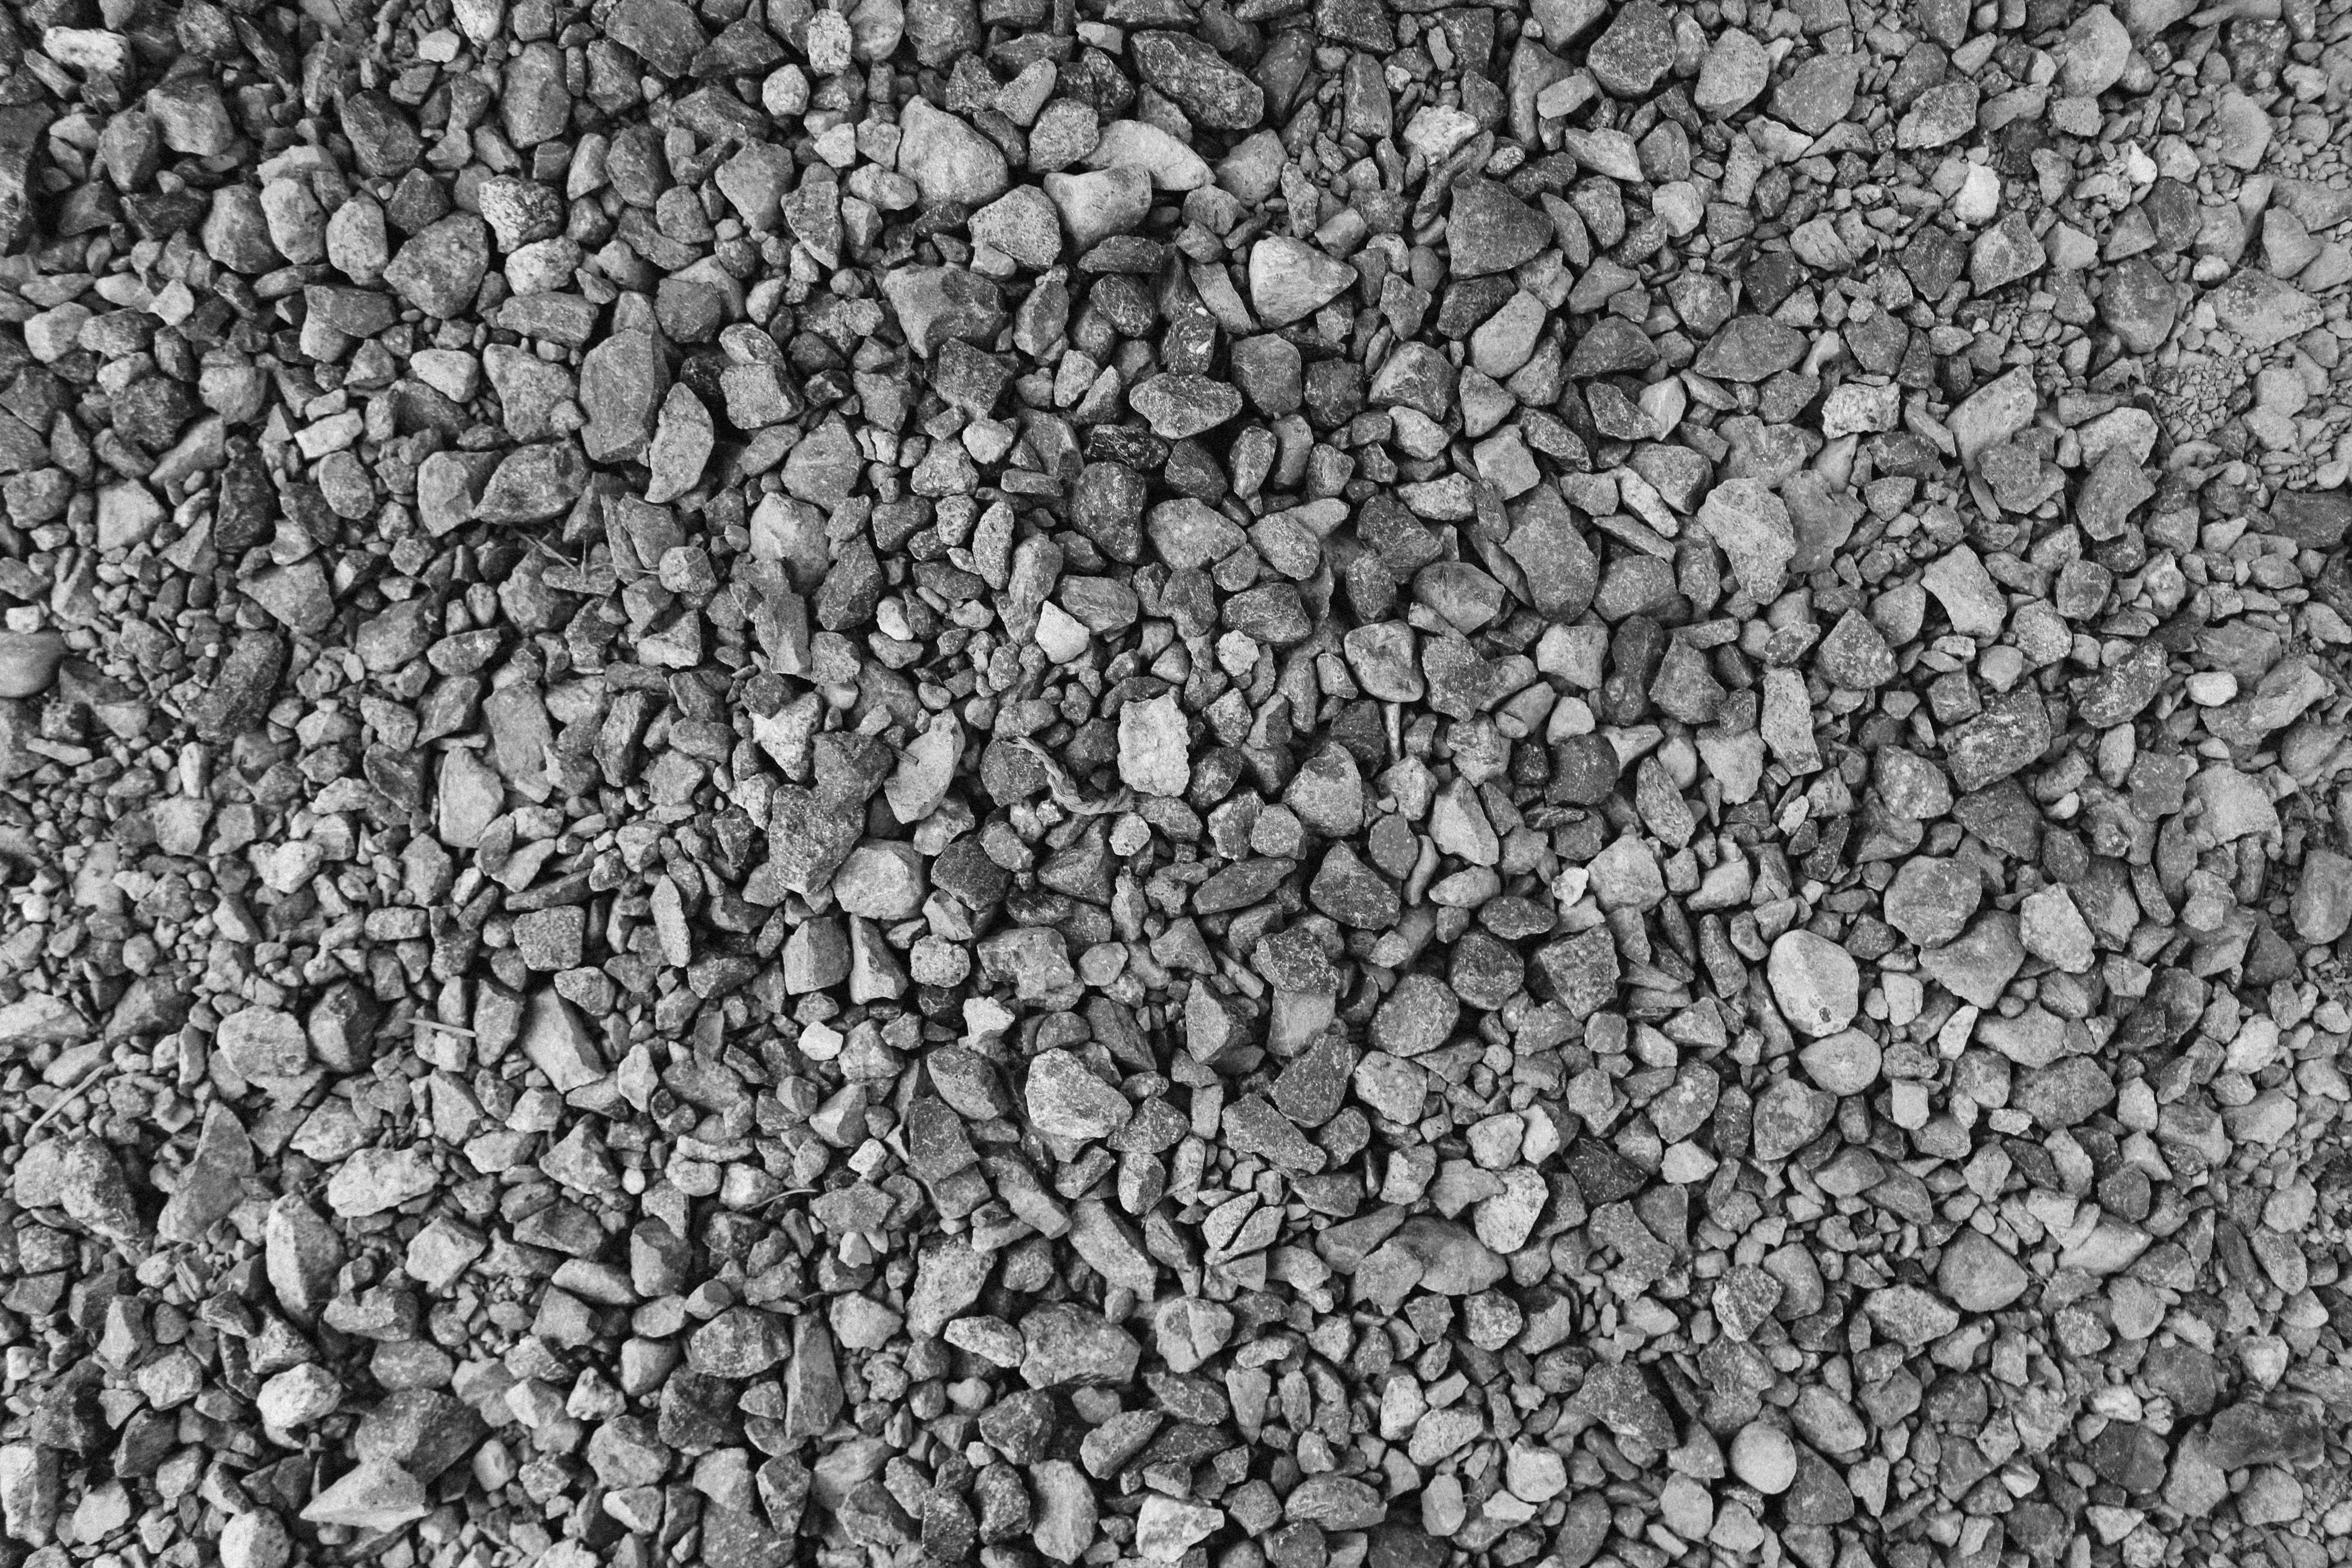
nature, outdoor, rock, black and white, ground, photography, texture, floor, wall, land, stone, asphalt, pattern, line, soil, stone wall, monochrome, material, surface, rocks, rubble, earth, gravel, flooring, road surface, monochrome photography, black and white pattern